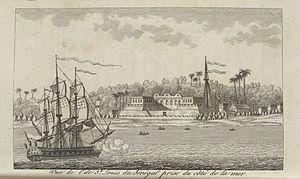
La prise de Saint-Louis du Sénégal a lieu au printemps 1758 lorsqu'un corps expéditionnaire britannique débarque sur les côtes du Sénégal et capture l'établissement français de Saint-Louis, pendant la guerre de Sept Ans.